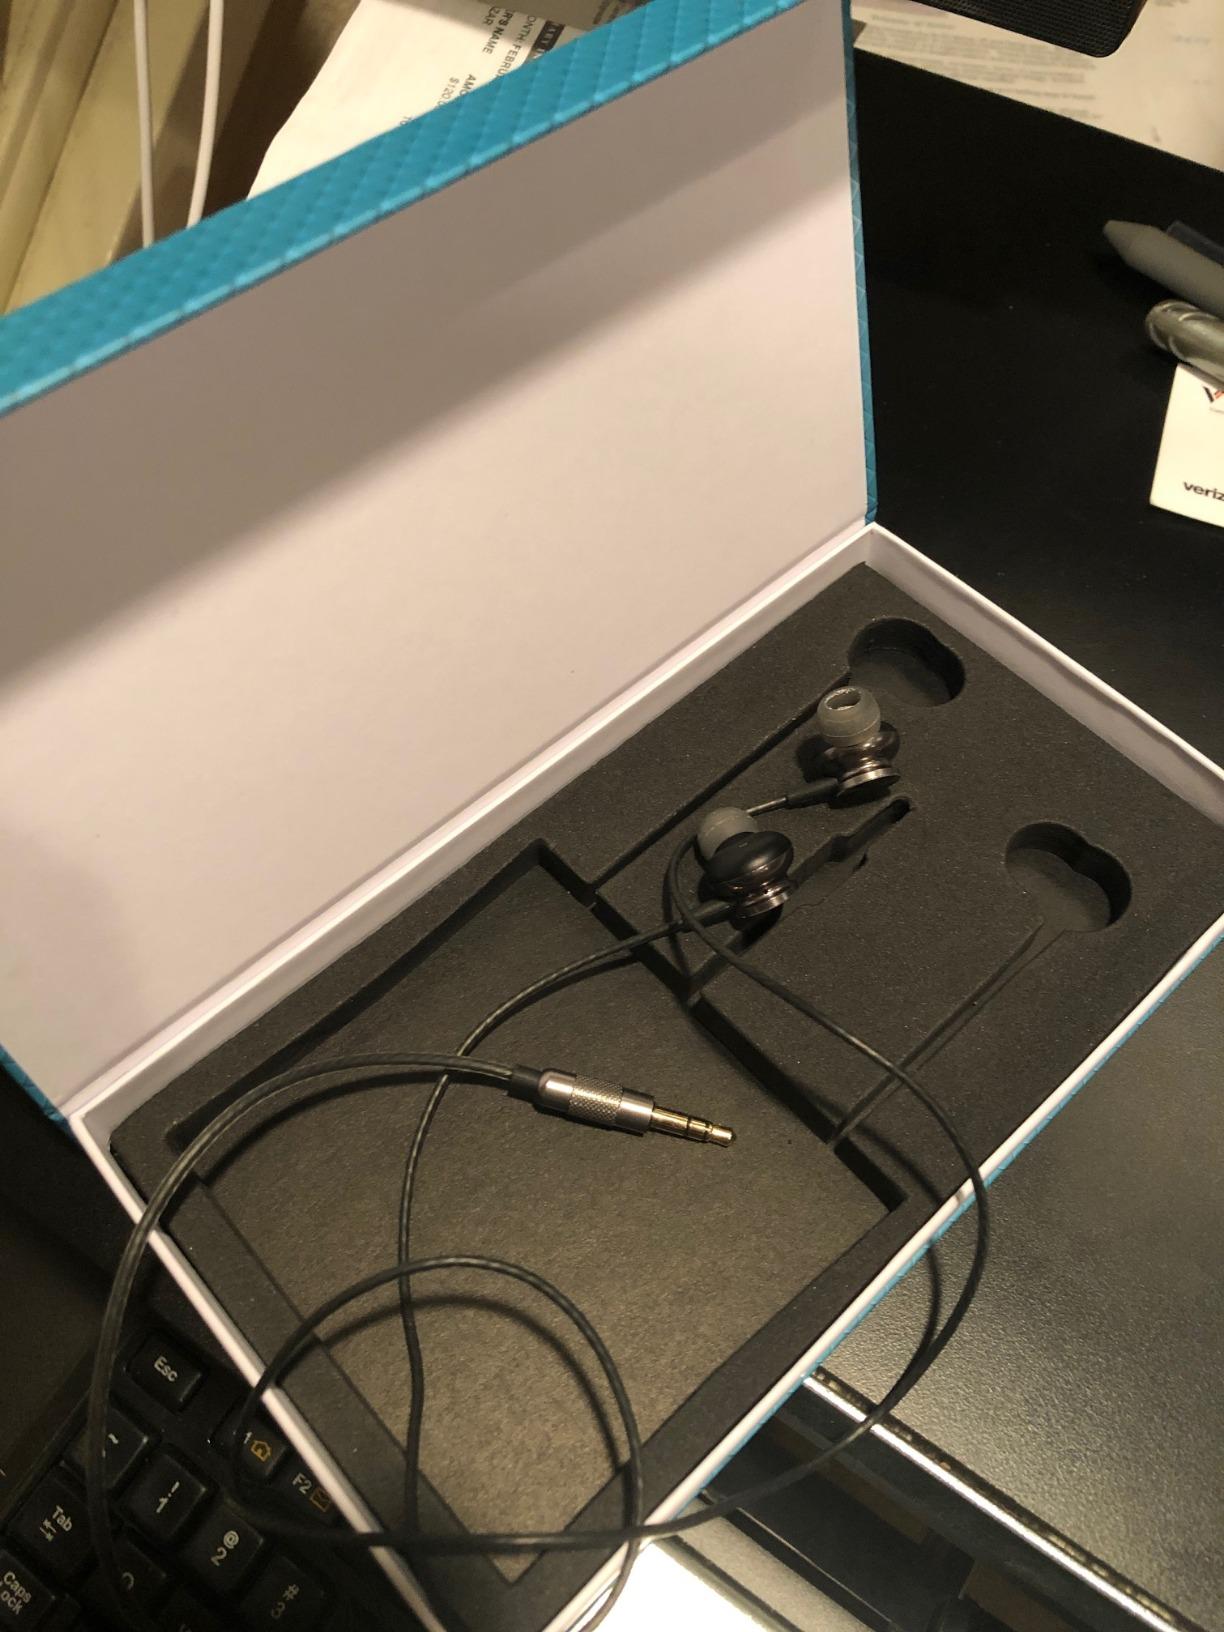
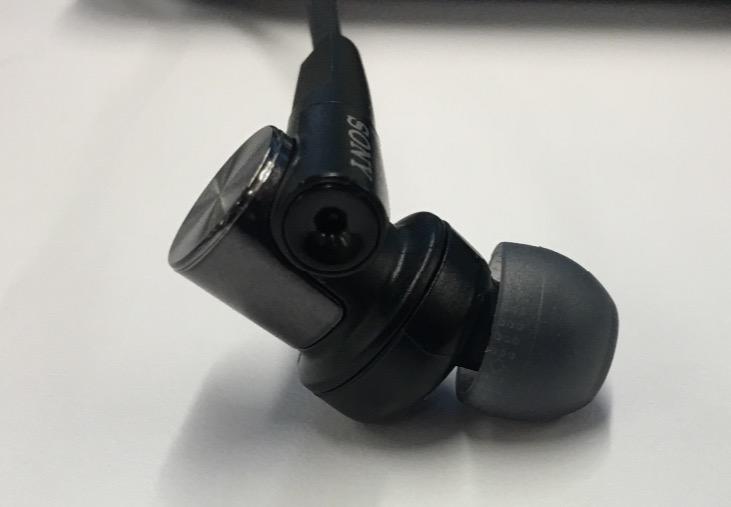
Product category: headphones
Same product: no